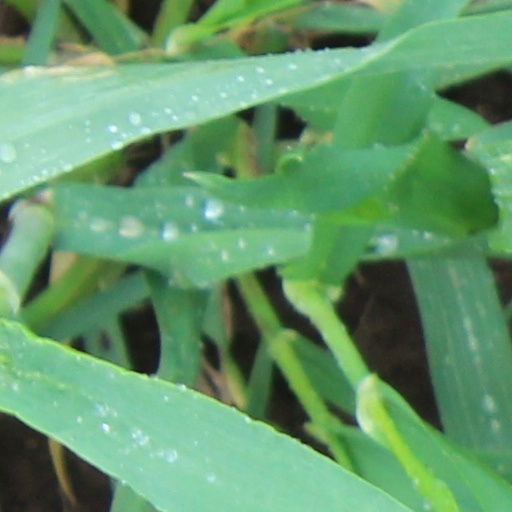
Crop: wheat